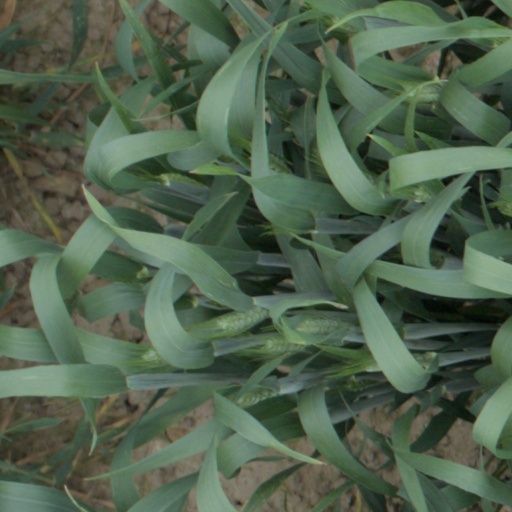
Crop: wheat